Dwight Yoakam

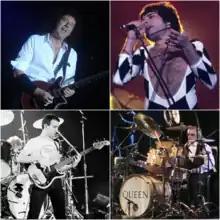
A composite image showing the four members of the band Queen.

Yoakam released two albums in 1995. The first was "Dwight Live", a live album recorded in July 1994 in San Francisco. Stephen Thomas Erlewine wrote of this album that "nothing on the album improves on the original recorded versions", while Tony Scherman of "Entertainment Weekly" thought the album was "beautifully paced" and showed Yoakam's strengths as a vocalist. The album was certified gold in 1996. His other release for 1995 was the studio album "Gone". Yoakam wrote the entire album, collaborating with Kostas on two songs. Among the backing vocalists were Carl Jackson, Jim Lauderdale, Joy Lynn White, and The Rembrandts. "Nothing", one of the collaborations with Kostas, was selected as the lead single and charted at number 20 on Hot Country Songs in 1995. The song's B-side "Gone (That'll Be Me)" and "Sorry You Asked?" were released as singles as well, though neither reached top 40. Jurek thought that individual tracks displayed influences of rhythm and blues, mariachi, Tejano music, and psychedelic rock. Jeffrey B. Remz of Country Standard Time wrote that "Gone" was "a critically received album, which did not do boffo numbers because Yoakam received very little airplay for what was probably his most musically diverse album. And in some parts of the country, his tour did not draw crowds either."